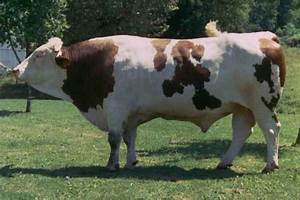
Label: mucca